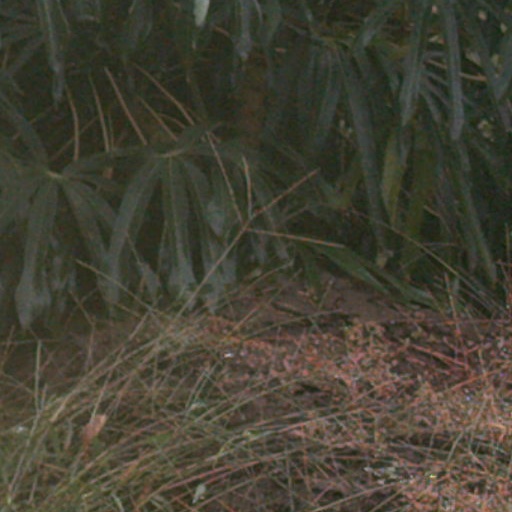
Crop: cassava